Divine Mercy in Song

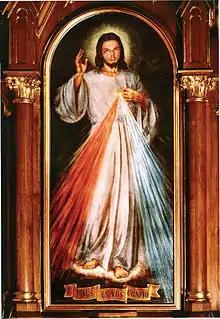
The Divine Mercy image. In English, "Jesús en Vos confío" means "Jesus I trust in You".

After Trish Short founded the nonprofit group Artists for Life in 2000, the National Shrine of The Divine Mercy located in Stockbridge, Massachusetts, commissioned her to compose a Contemporary Christian song based on the Divine Mercy Chaplet in 2002. Based on a prayer from "" by St. Maria Faustina Kowalska, Short produced the CD and sings one of three lead vocalist parts, with Michael Bethea and Crystal Yates.